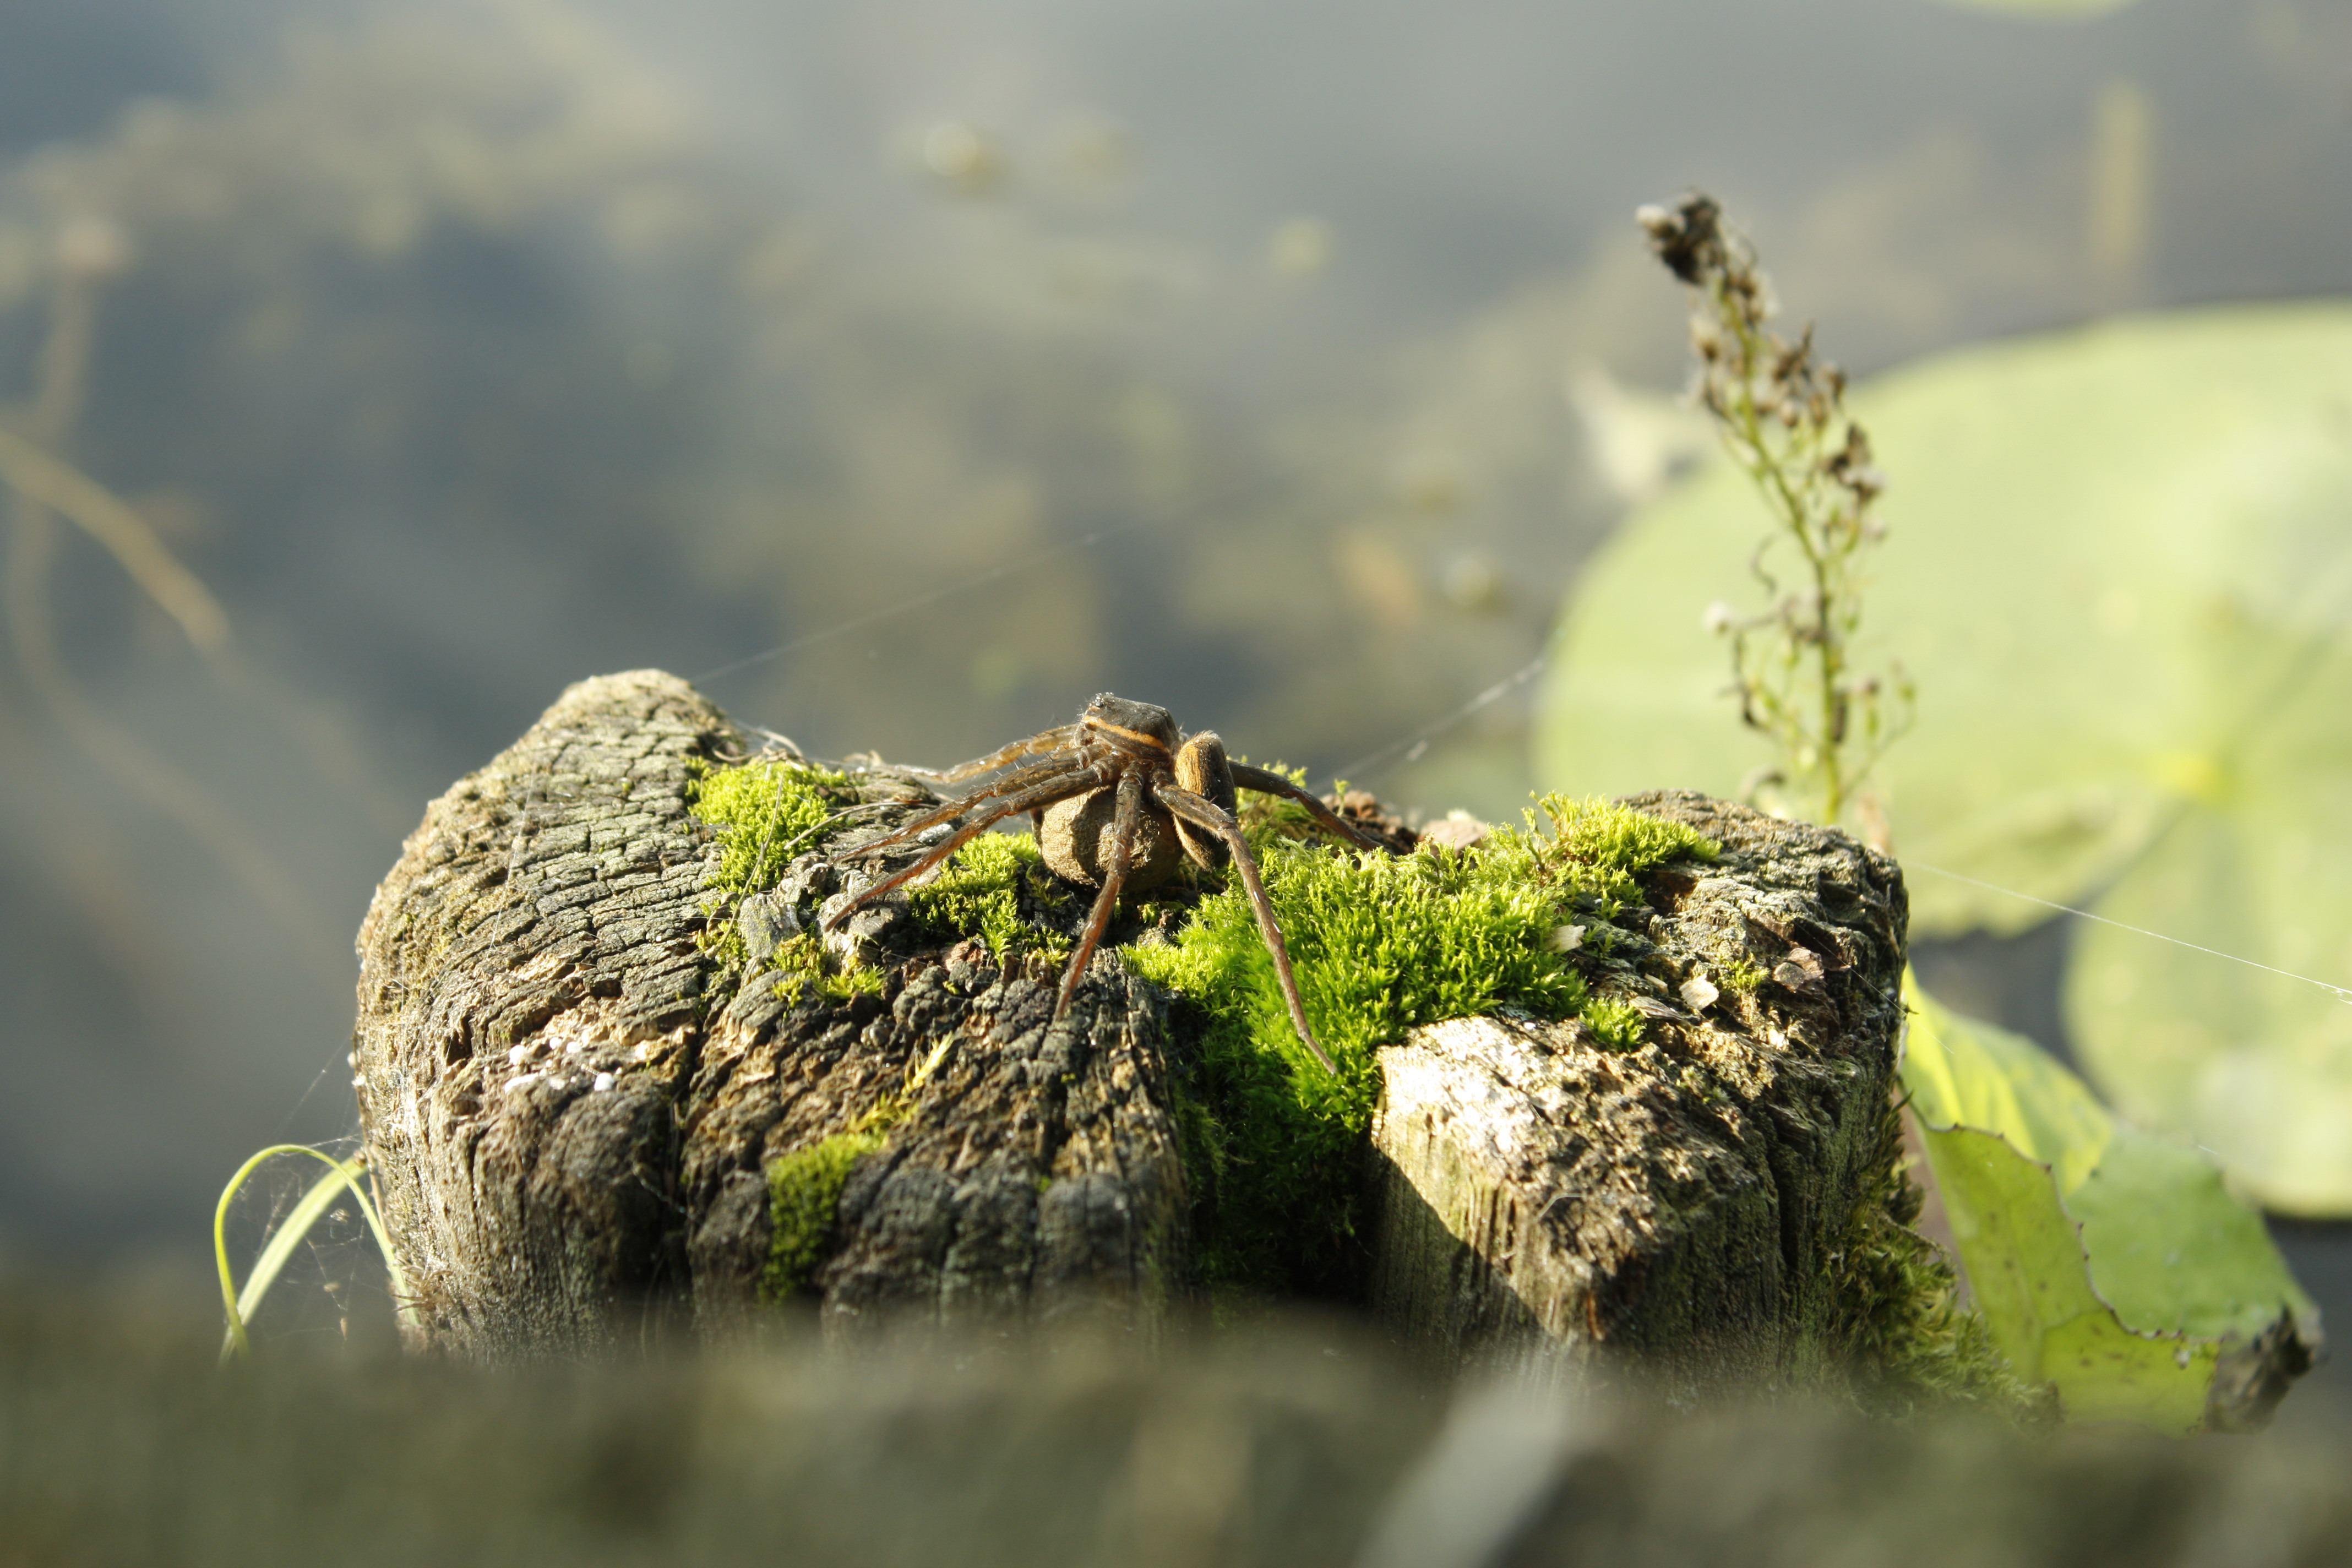
nature, grass, branch, photography, leaf, flower, lake, trunk, summer, wildlife, green, insect, flora, fauna, close up, spider, scary, monster, macro photography